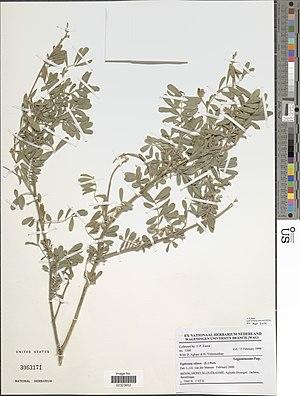
Tephrosia villosa Pers. Object Details Biogeographical Region 22 - West Tropical Africa Collector J. -. Essou P. Agbani H. Yedomonhan Record Last Modified 29 Dec 2017 Specimen Count 1 Collection Date 15 Feb 1999 Barcode 02323852 USNM Number 3063171 Place Klouékanme, Agbodo Houngni., Mono, Benin, Africa Published Name Tephrosia villosa Pers. Taxonomy Plantae Dicotyledonae Rosales Fabaceae Faboideae NMNH - Botany Dept. Record ID nmnhbotany_13369633 Usage of Metadata (Object Detail Text) CC0 GUID (Link to Original Record) http://n2t.net/ark:/65665/386d6ac78-cb02-4c73-a3e4-256aec174db7
Klouékanmè est une ville de la commune du même nom, située dans le département du Couffo, au sud ouest du Bénin.